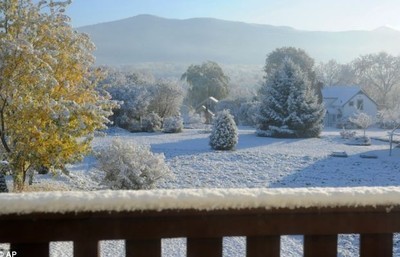
Weather: snow or frosty